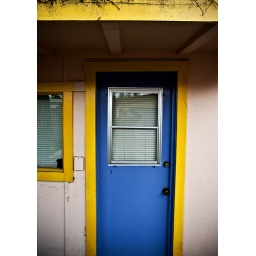
72/365. just my back door.. nothin sPecial.. and yes, i live in a pink house